John Marsh (minister)

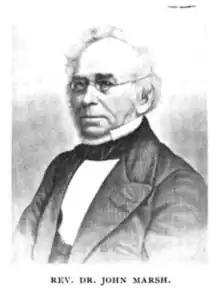
John Marsh

John Marsh (April 2, 1788 – August 4, 1868) was an American minister and temperance advocate.